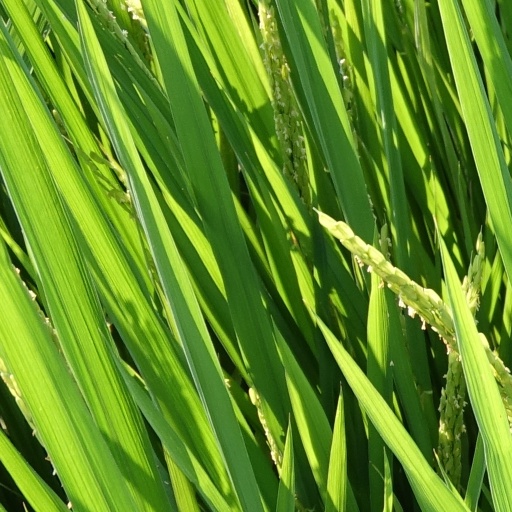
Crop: rice